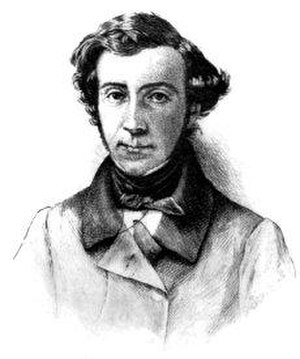
Alexis de Tocqueville / Familiebaggrund, liv og virke / Deltagelse i politik
Alexis de Tocqueville
Charles Alexis Henri Maurice Clérel de Tocqueville var en fransk politisk teoretiker, historiker og politiker. Han betragtes ofte som den første moderne samfundsforsker, og værket Om demokratiet i Amerika anses for et pionérarbejde inden for sociologi og statsvidenskab, især sammenlignende politik. I Det gamle regime og revolutionen lancerede han begrebet L'Ancien Régime, "det gamle regime", og analyserede årsager til og virkninger af den franske revolution.